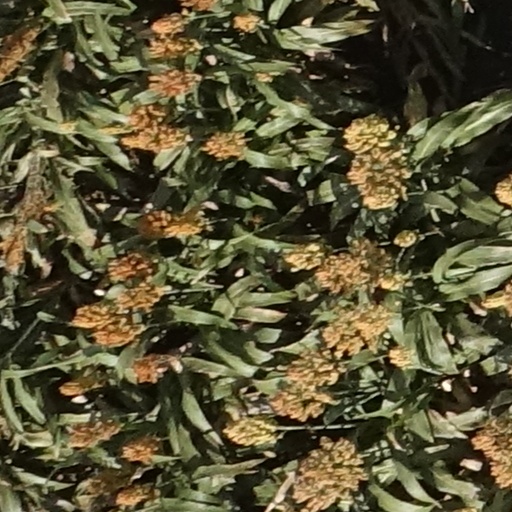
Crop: sorghum